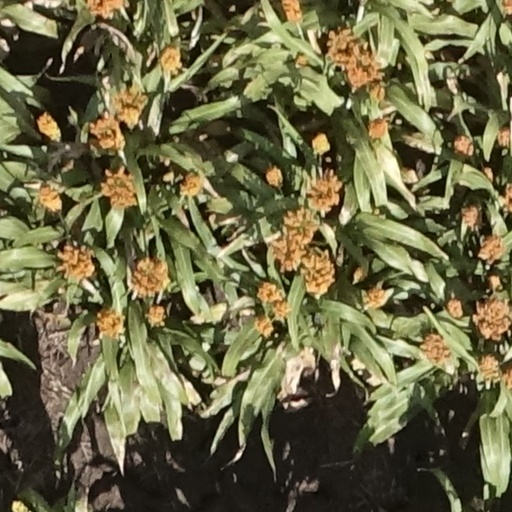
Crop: sorghum